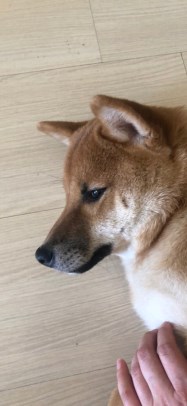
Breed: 1043-n000001-Shiba_Dog